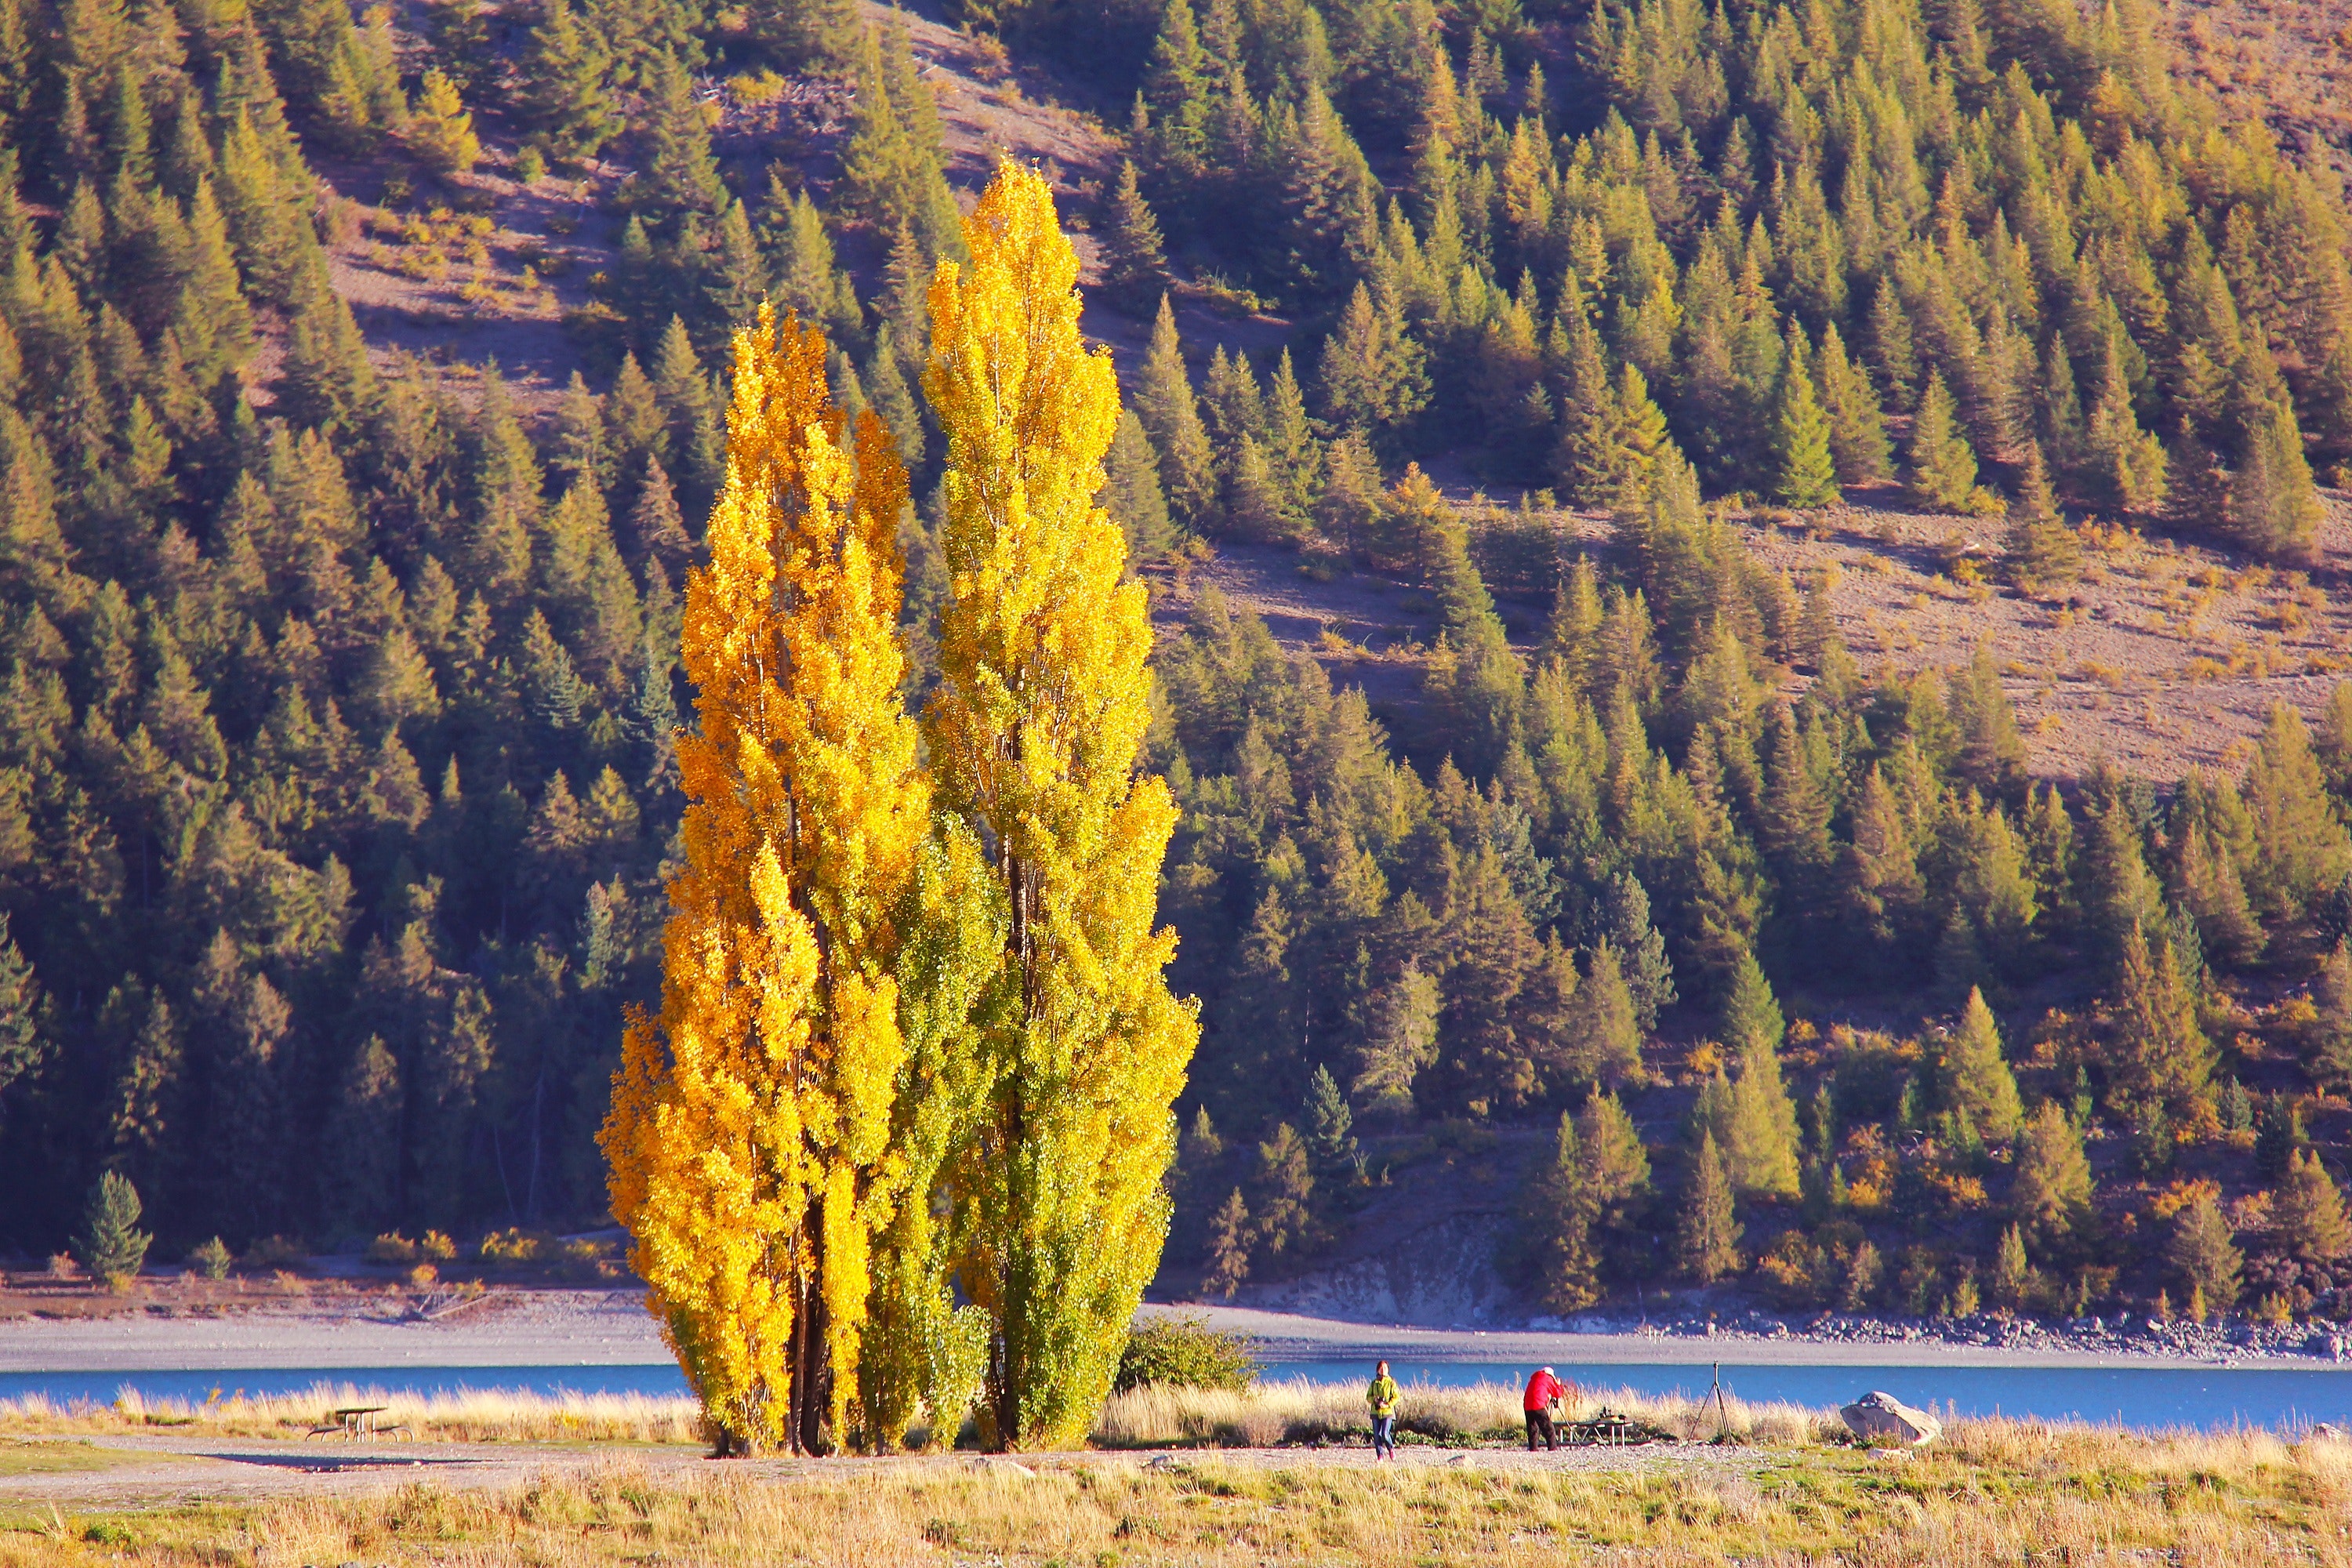
nature, tree, yellow, natural landscape, mountain, wilderness, sky, woody plant, formation, plant, national park, landscape, geology, reflection, cliff, autumn, terrain, rock, lake, larch, conifer, pine family, mountain range, river, hill, tourism